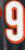
Number: 9